Rhodocene

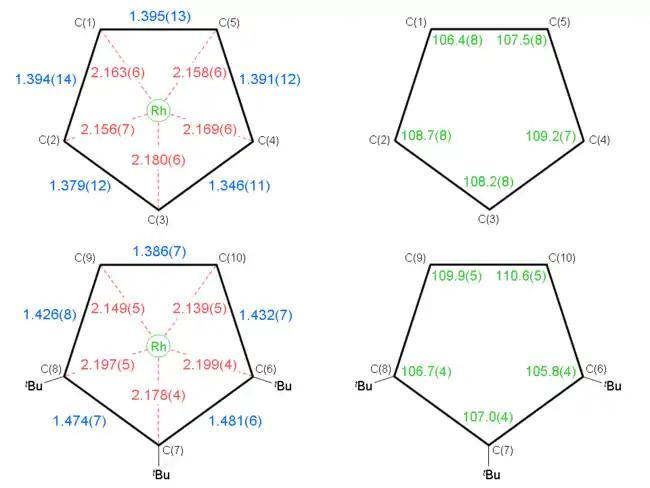
Selected bond lengths (Å) (left) and bond angles (°) (right) for the unsubstituted (top) and substituted (bottom) cyclopentadienyl ligands in the cation from the salt [(η-CBuH)Rh(η-CH)]BF.

The 18-valence electron rhodium(III) pentadienediyl species generated by this reaction demonstrates again the instability of the rhodocene moiety, in that it can be refluxed in toluene for months without 1,2,3-tri-"tert"-butylrhodocene forming but in oxidising conditions the 1,2,3-tri-"tert"-butylrhodocenium cation forms rapidly. Cyclic voltammetry has been used to investigate this and similar processes in detail. The mechanism of the reaction has been shown to involve a loss of one electron from the pentadienediyl ligand followed by a fast rearrangement (with loss of a hydrogen atom) to form the 1,2,3-tri-"tert"-butylrhodocenium cation. Both the tetrafluoroborate and hexafluorophosphate salts of this cation have been structurally characterised by X-ray crystallography.